Ray Bourque

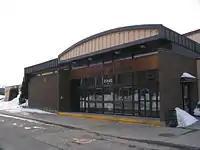
The Aréna Raymond-Bourque in Saint-Laurent, QC.

Bourque was inducted into the Hockey Hall of Fame in 2004, his first season of eligibility. His uniform number 77 has been retired by both the Bruins and the Avalanche; he is one of only nine players whose jersey has been retired by more than one club. His birthplace of Saint-Laurent named the "Aréna Raymond-Bourque" in his honour.